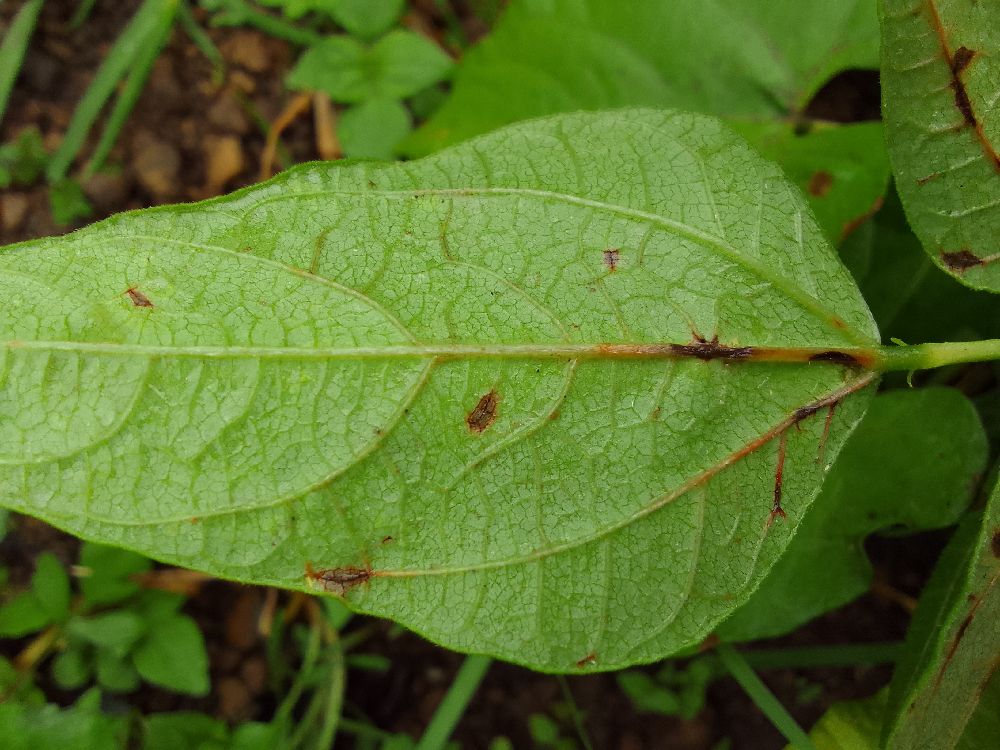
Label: anthracnose